M32 motorway

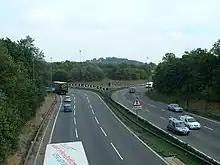
The northern section of the M32 connects to the M4 at a modified roundabout.

The M32 is long. Its northern end is at junction 19 of the M4, near Winterbourne Down. Originally a grade separated roundabout junction, it was modified in 1992 to remove conflicting traffic movements in order to increase capacity.